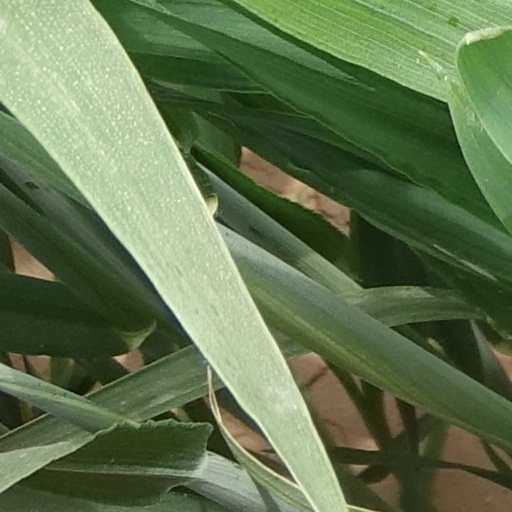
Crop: wheat